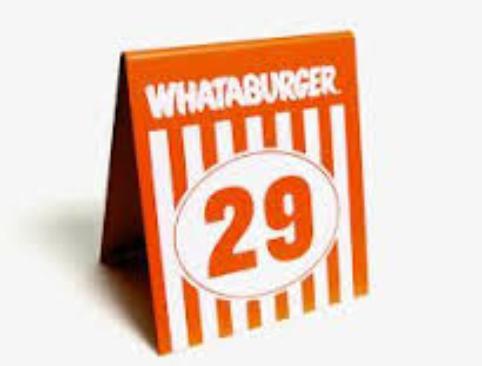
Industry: Clothes